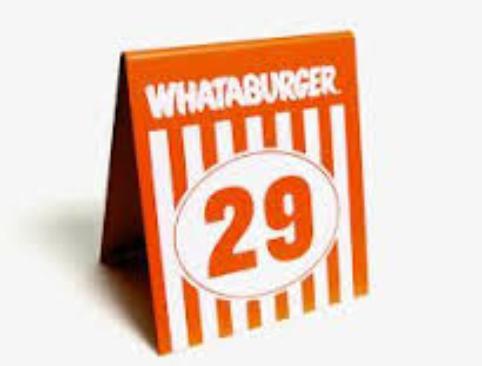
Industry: Clothes